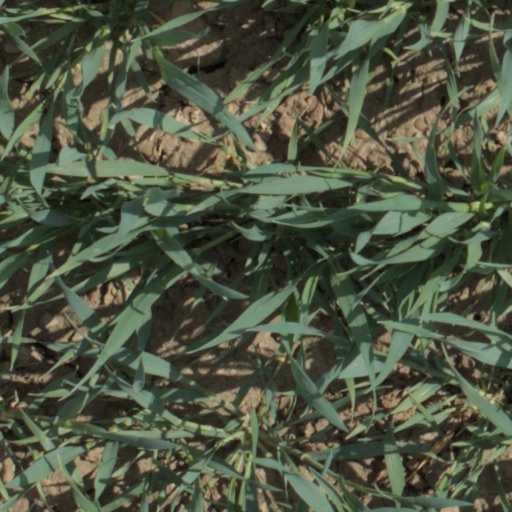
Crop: wheat